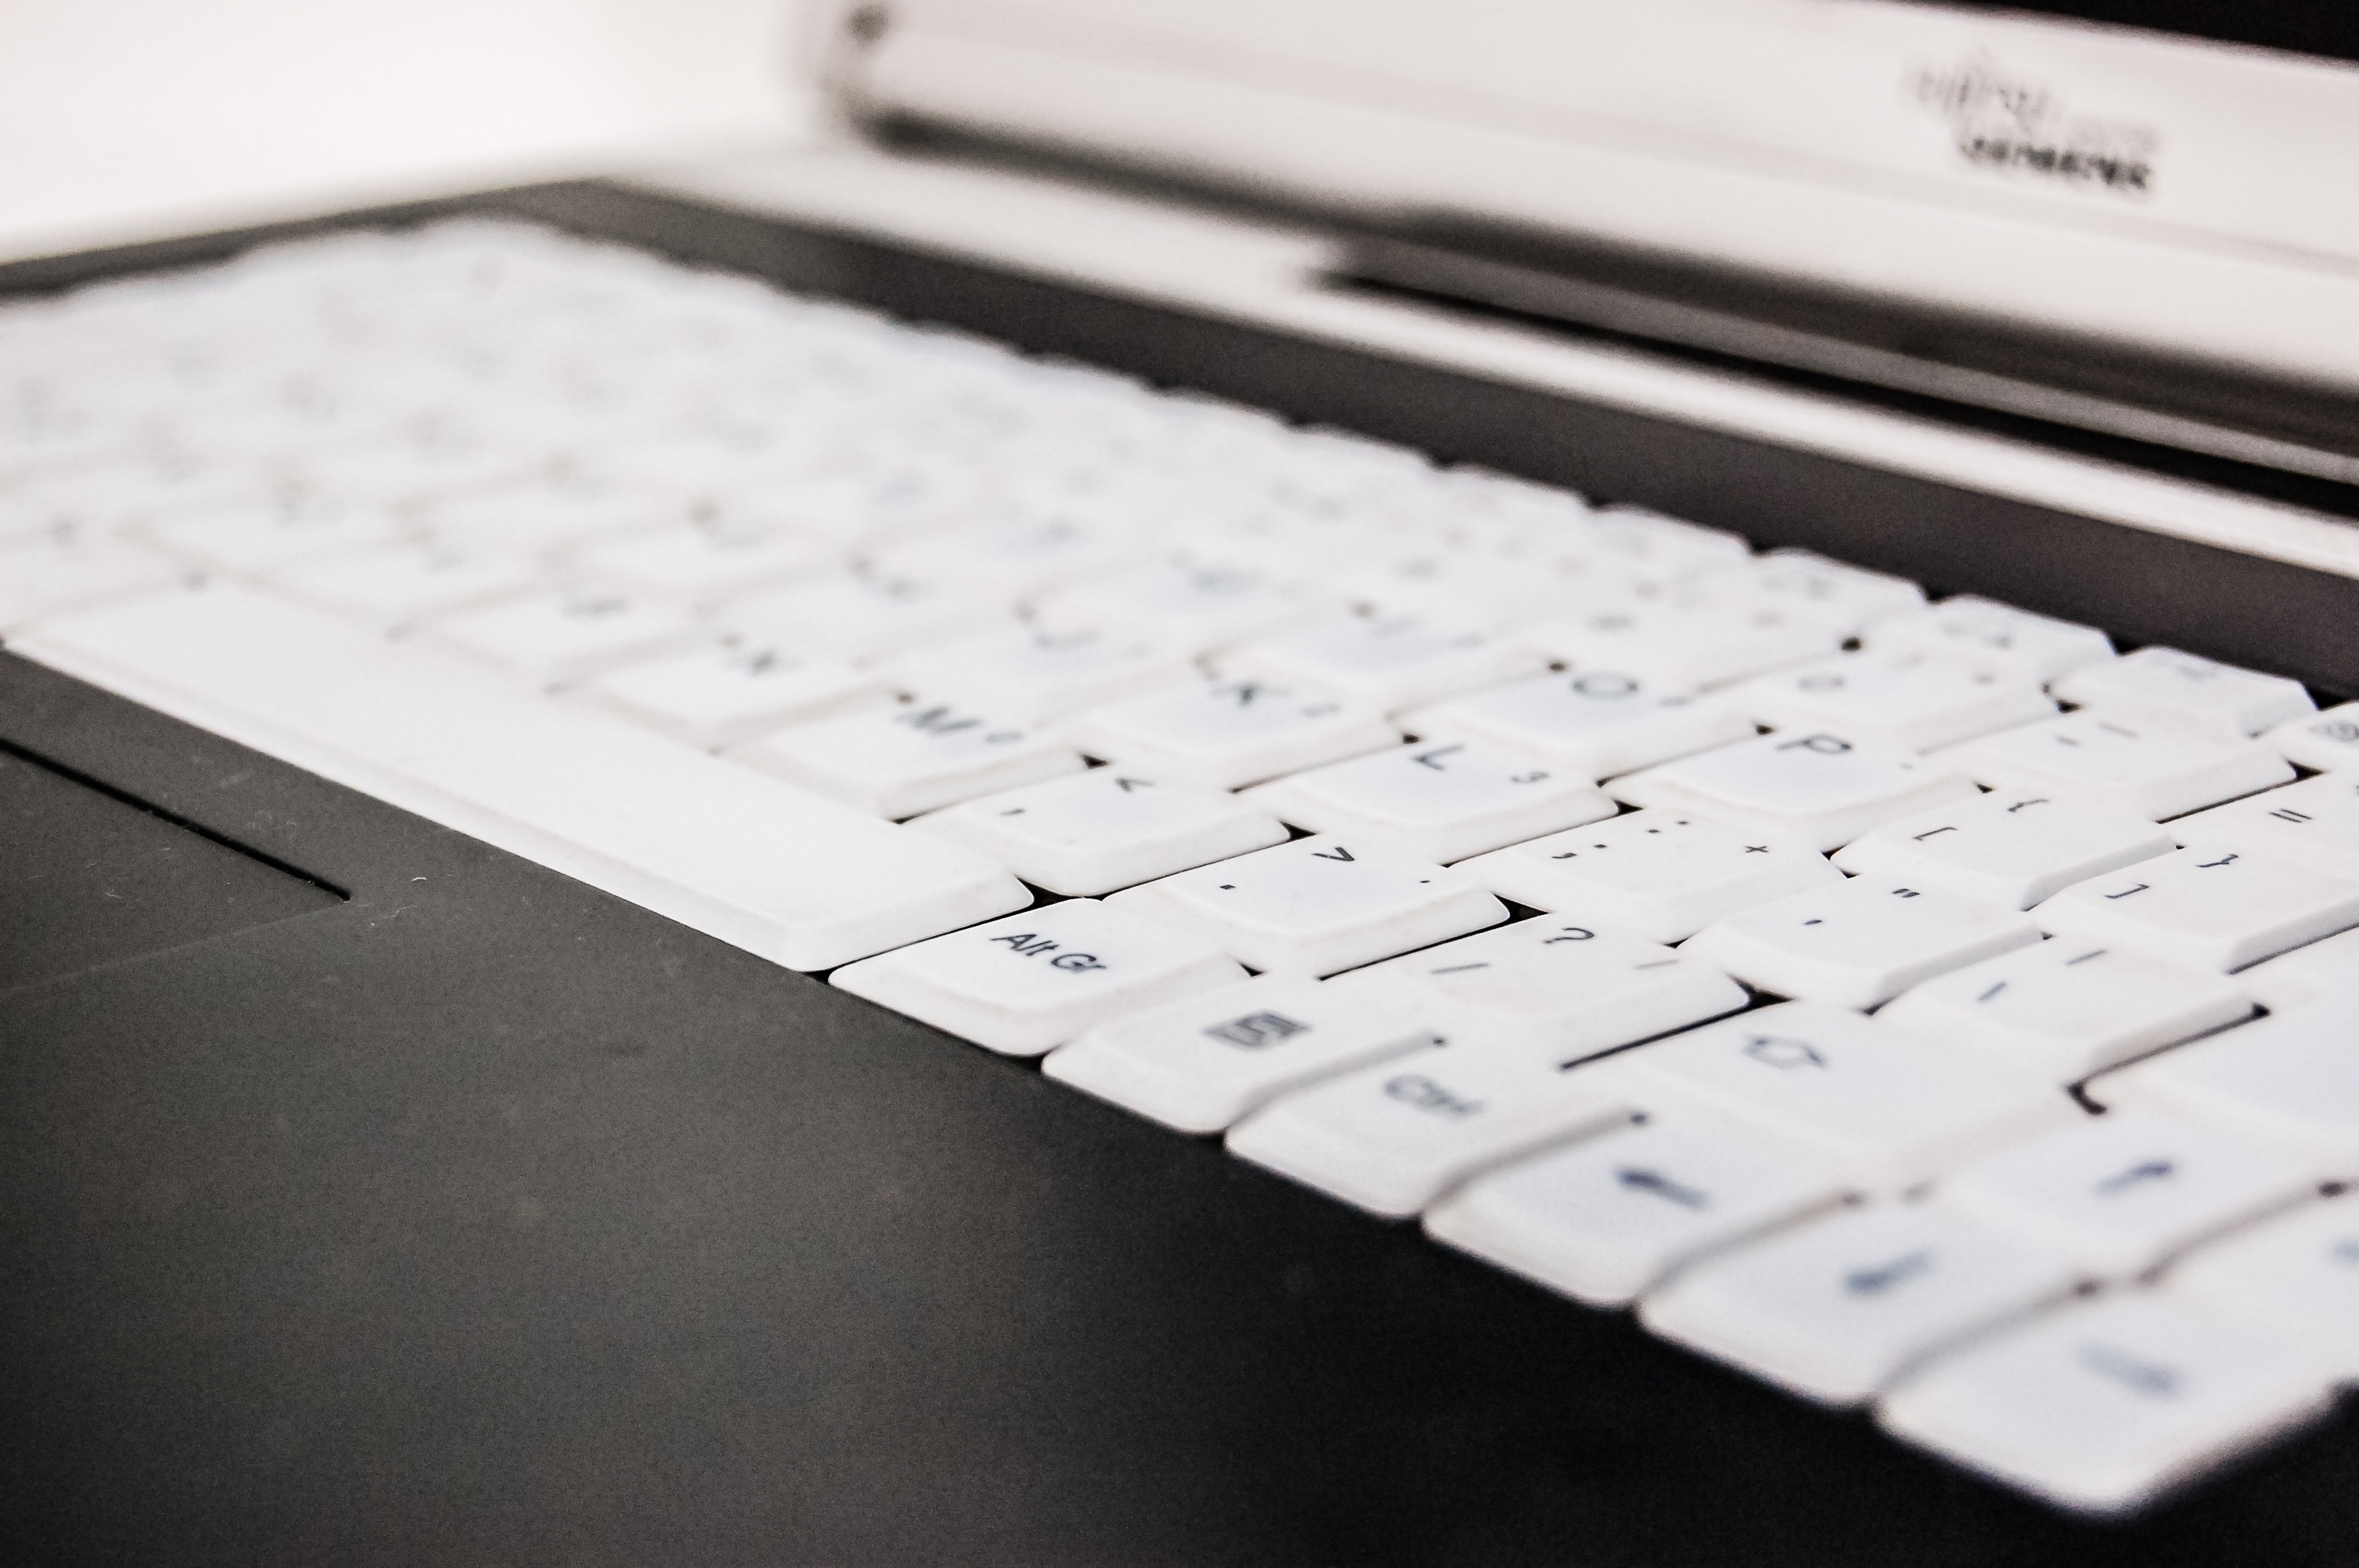
laptop, computer, writing, work, keyboard, technology, white, electronics, it, document, computers, electronic equipment, to write, computer keyboard, musical keyboard, office equipment